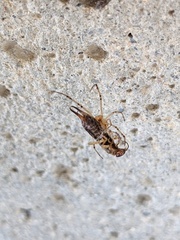
Species: Lactrodectus_hesperus